Aha! (film)

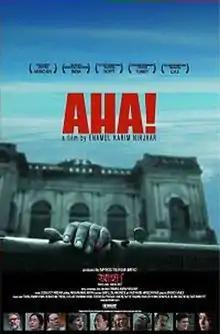
DVD cover

Aha! is a 2007 Bangladeshi film, directed and written by Enamul Karim Nirjhar, produced by Faridur Reza Sagar, Impress Telefilm. It was the first film by Enamul Karim Nirjhar and he won the National Film Award 2007 as Best Director and three other categories for best cinematography, best editing and best song "Lukochuri Lukochuri Golpo" by Fahmida Nabi. He worked with Impress Telefilm for first time.